Lillehammer SK

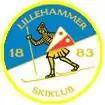
Logo.

Lillehammer Skiklub is a Norwegian skiing (Nordic and alpine) club from Lillehammer, Norway.